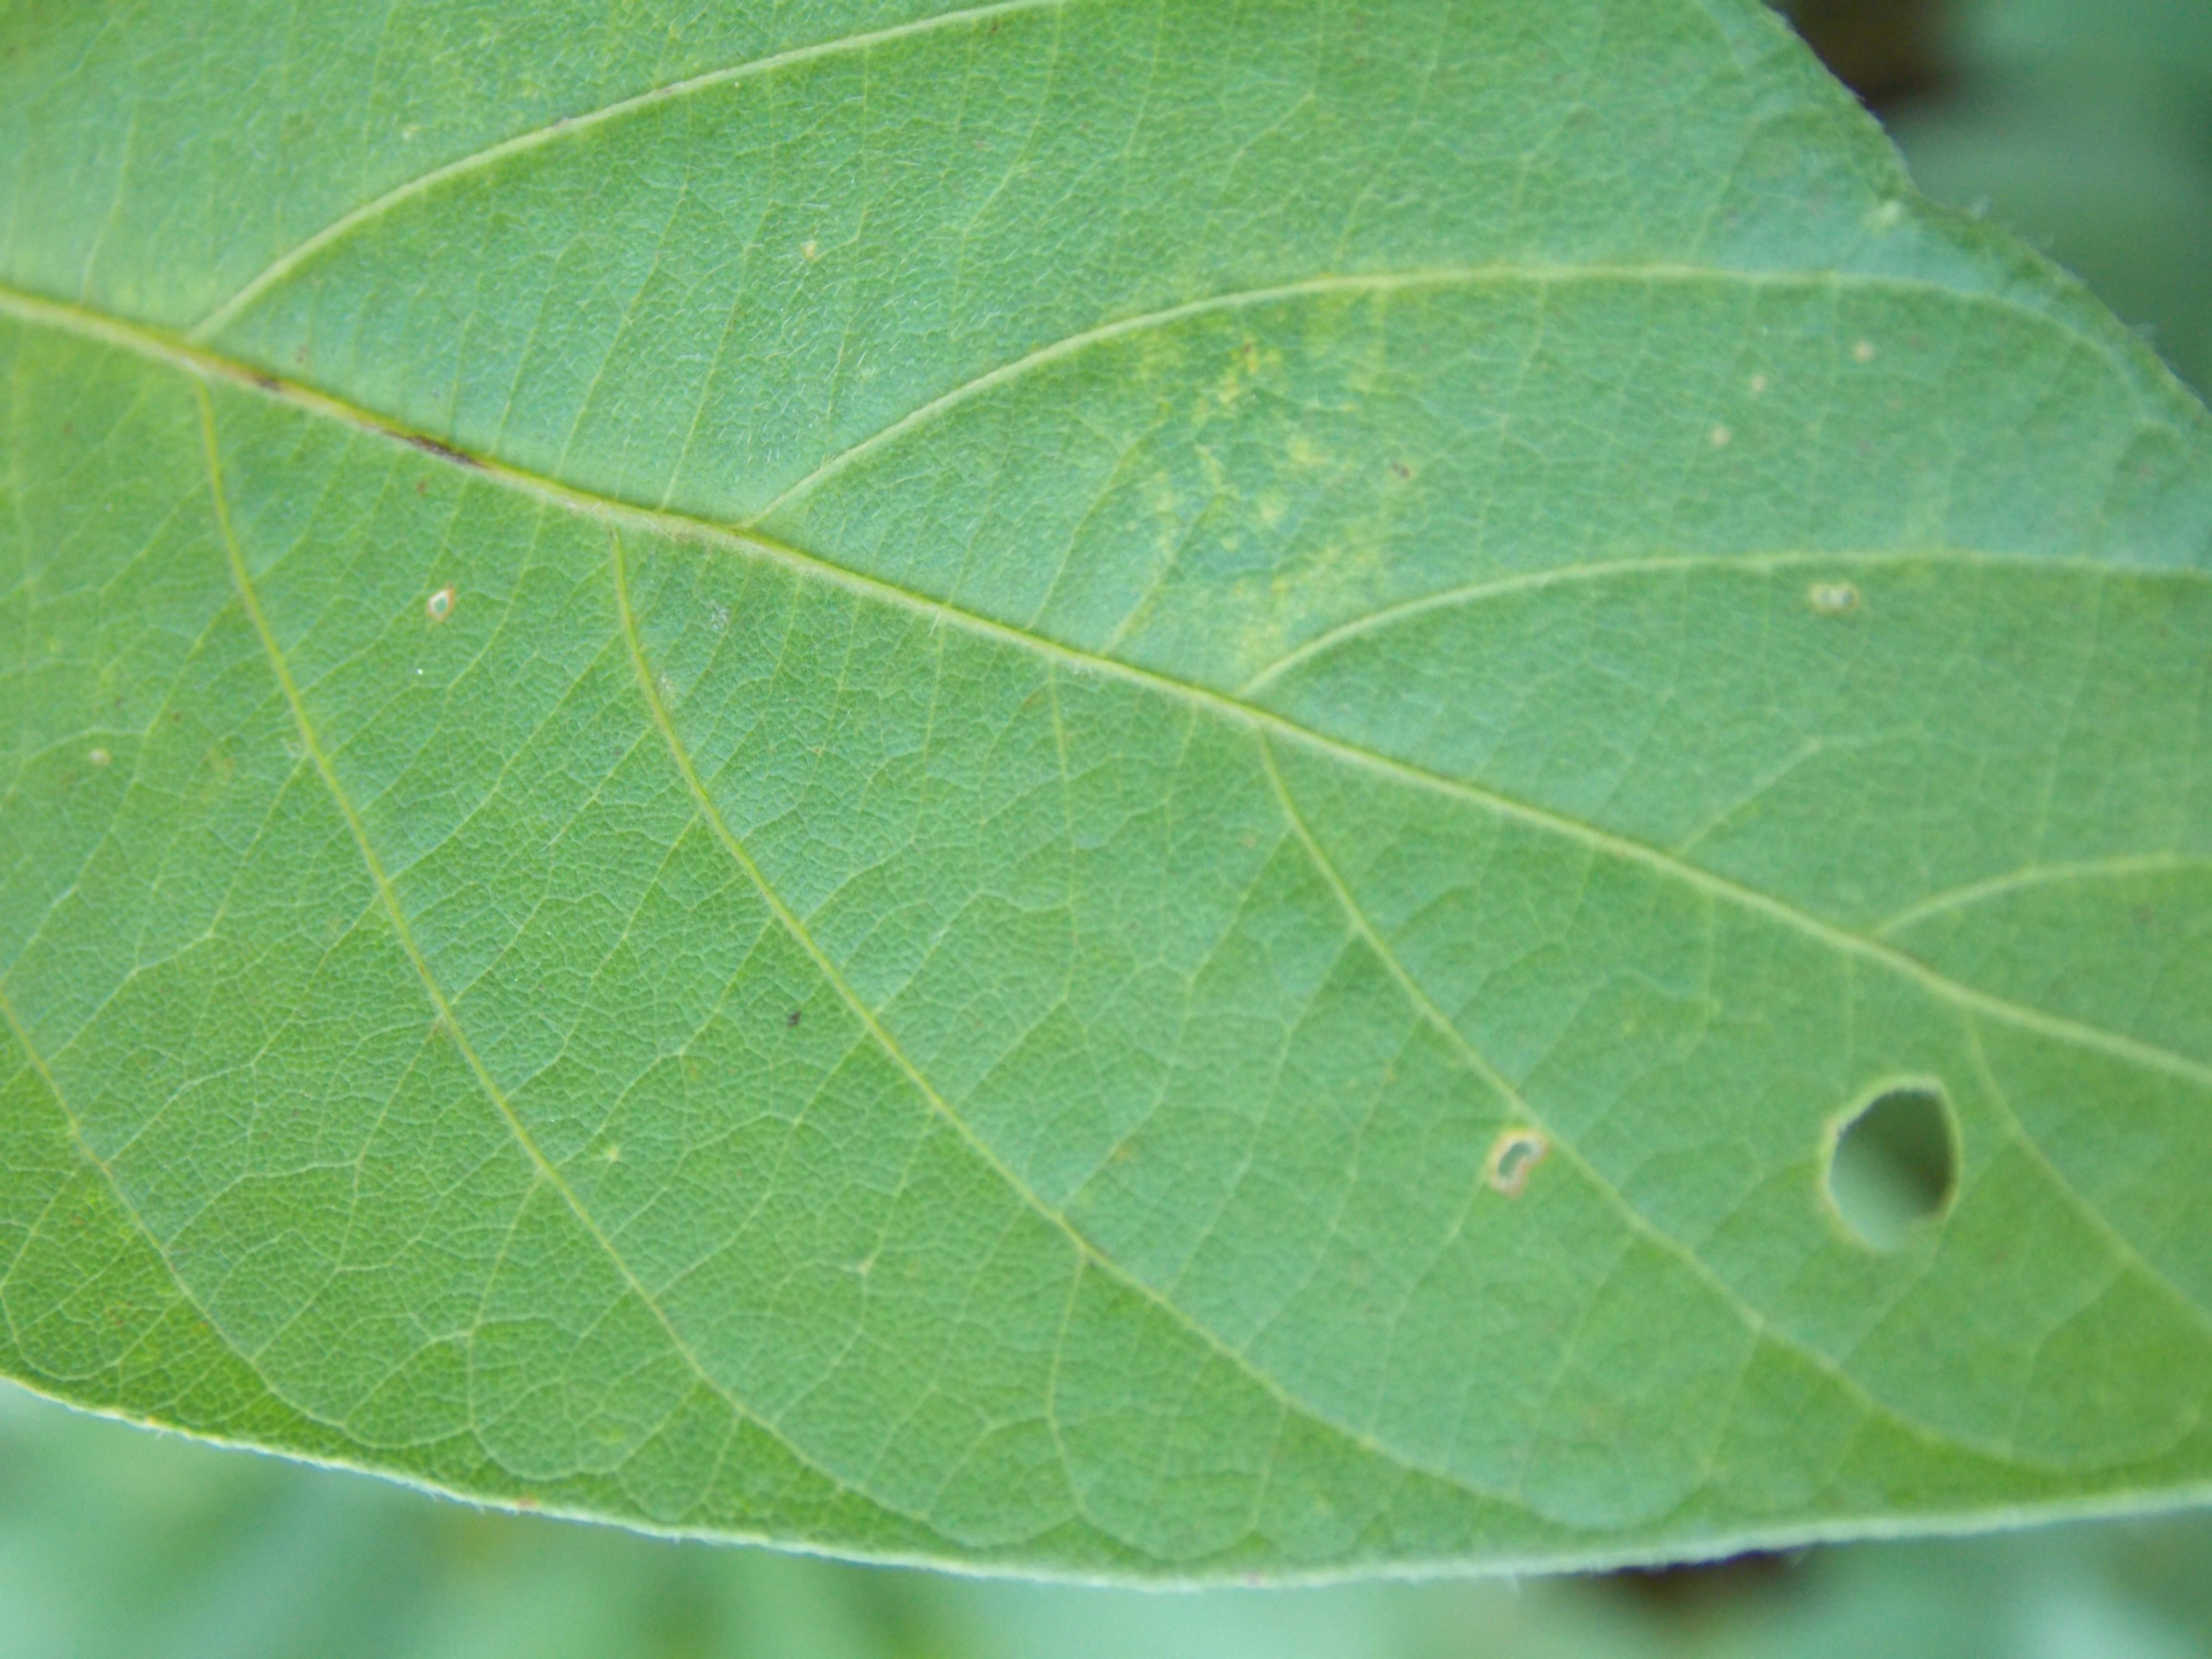
Label: Healthy